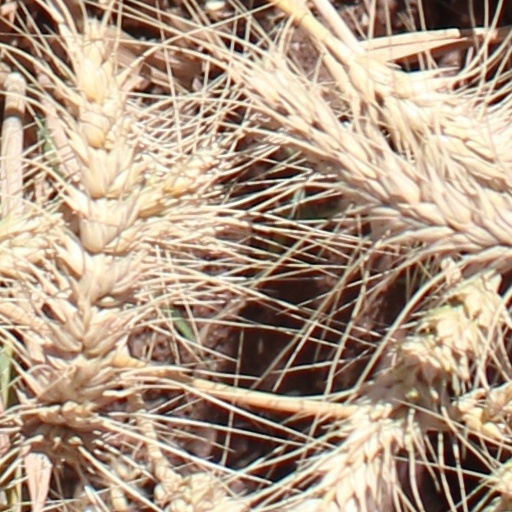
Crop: wheat